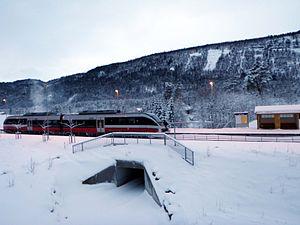
La gare de Røkland est une gare ferroviaire de la Nordlandsbanen située dans la commune de Saltdal dans le Nordland.